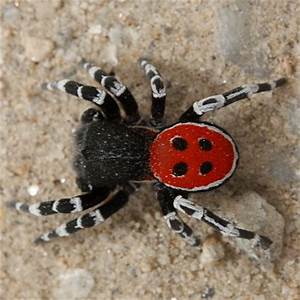
Label: ragno